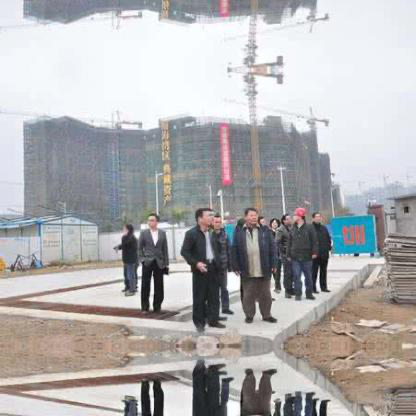
Objects in the image:
label: head
label: head
label: head
label: head
label: helmet
label: head
label: head
label: head